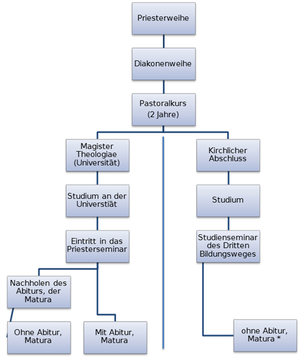
Le chemin vers le sacerdoce de l'Eglise catholique romaine en Allemagne Italiano: Il cammino verso il sacerdozio della Chiesa cattolica romana in Germania Latina: Itur ad sacerdotium in Ecclesia Catholica Germania